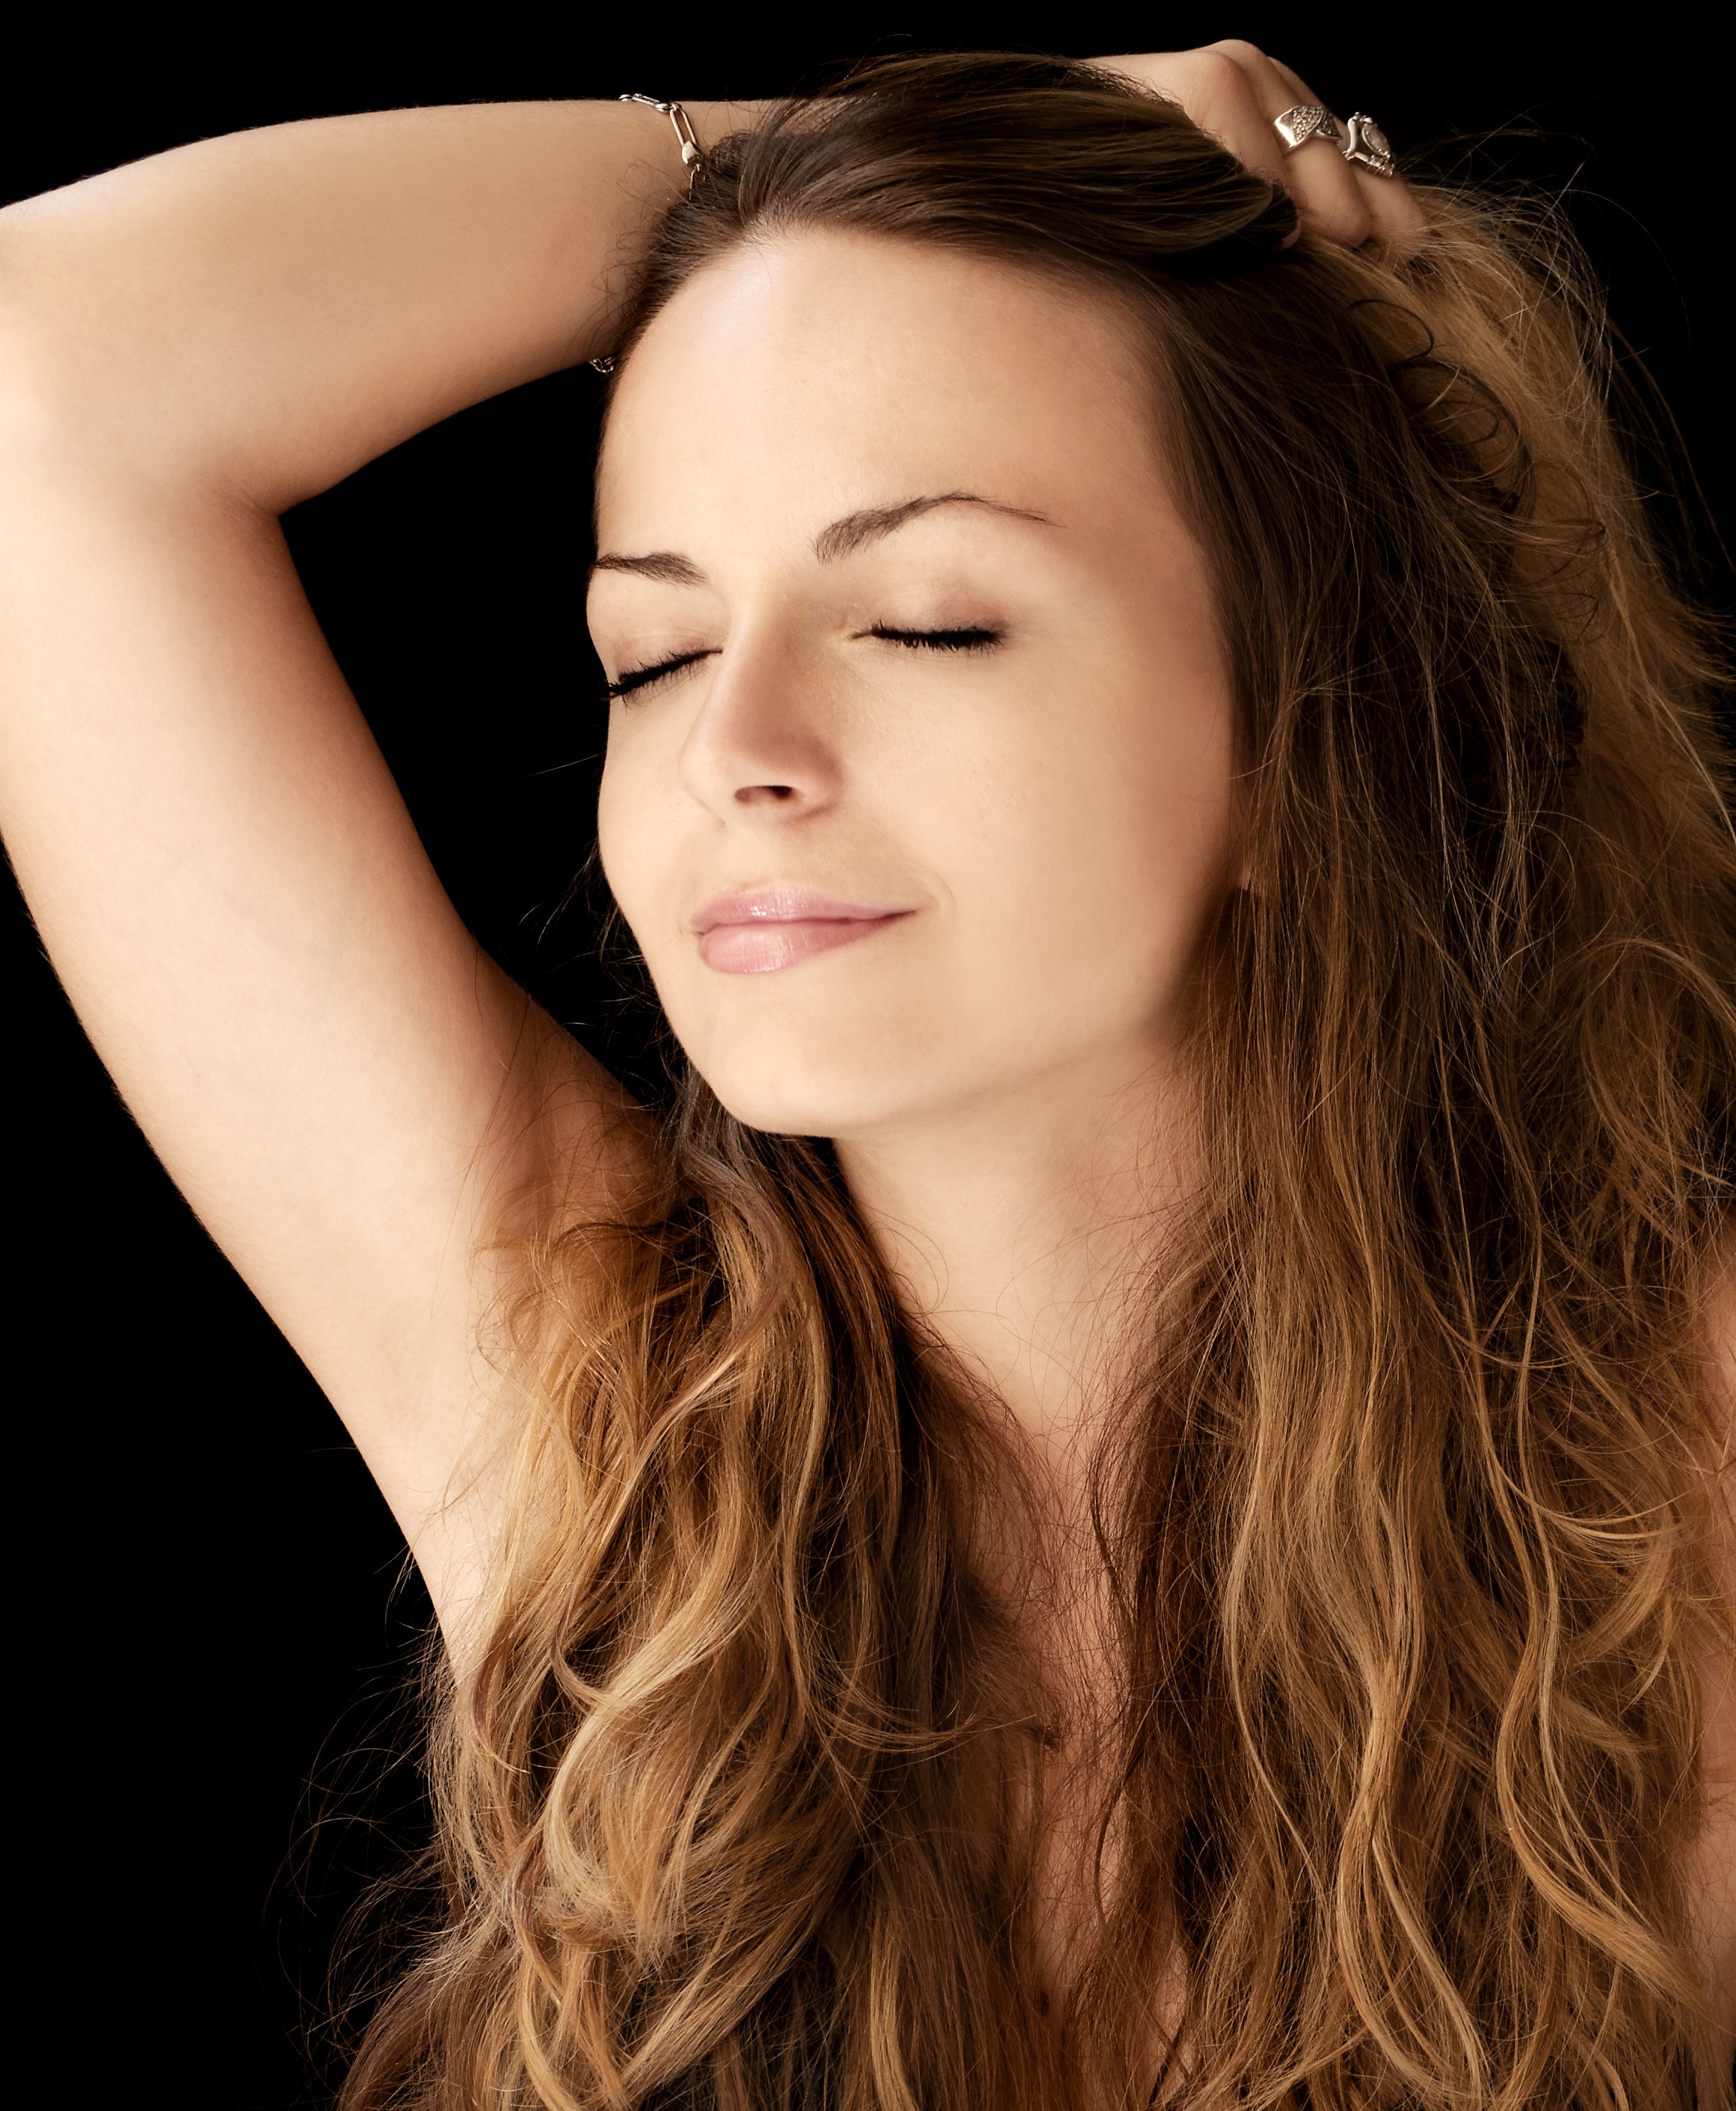
person, girl, woman, hair, photography, female, singer, tranquility, portrait, model, young, calm, fashion, lady, lip, hairstyle, eyebrow, long hair, human body, black hair, long, face, eyes, eye, head, skin, beauty, beautiful, closed, pretty, organ, attractive, gorgeous, adult, perfect, skincare, photo shoot, brown hair, portrait photography, art model, supermodel